Westfield Knox

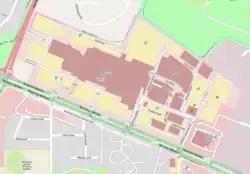
Map of Westfield Knox (from OpenStreetMap)

Westfield Knox, formerly Knox City Shopping Centre, is an Australian shopping centre, outdoor entertainment and professional services complex in the outer eastern Melbourne suburb of Wantirna South.